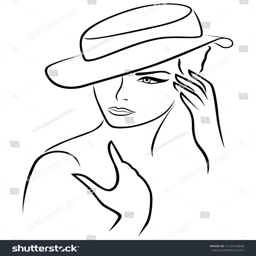
elegant young woman in a hat , hand drawing black outline on a white background